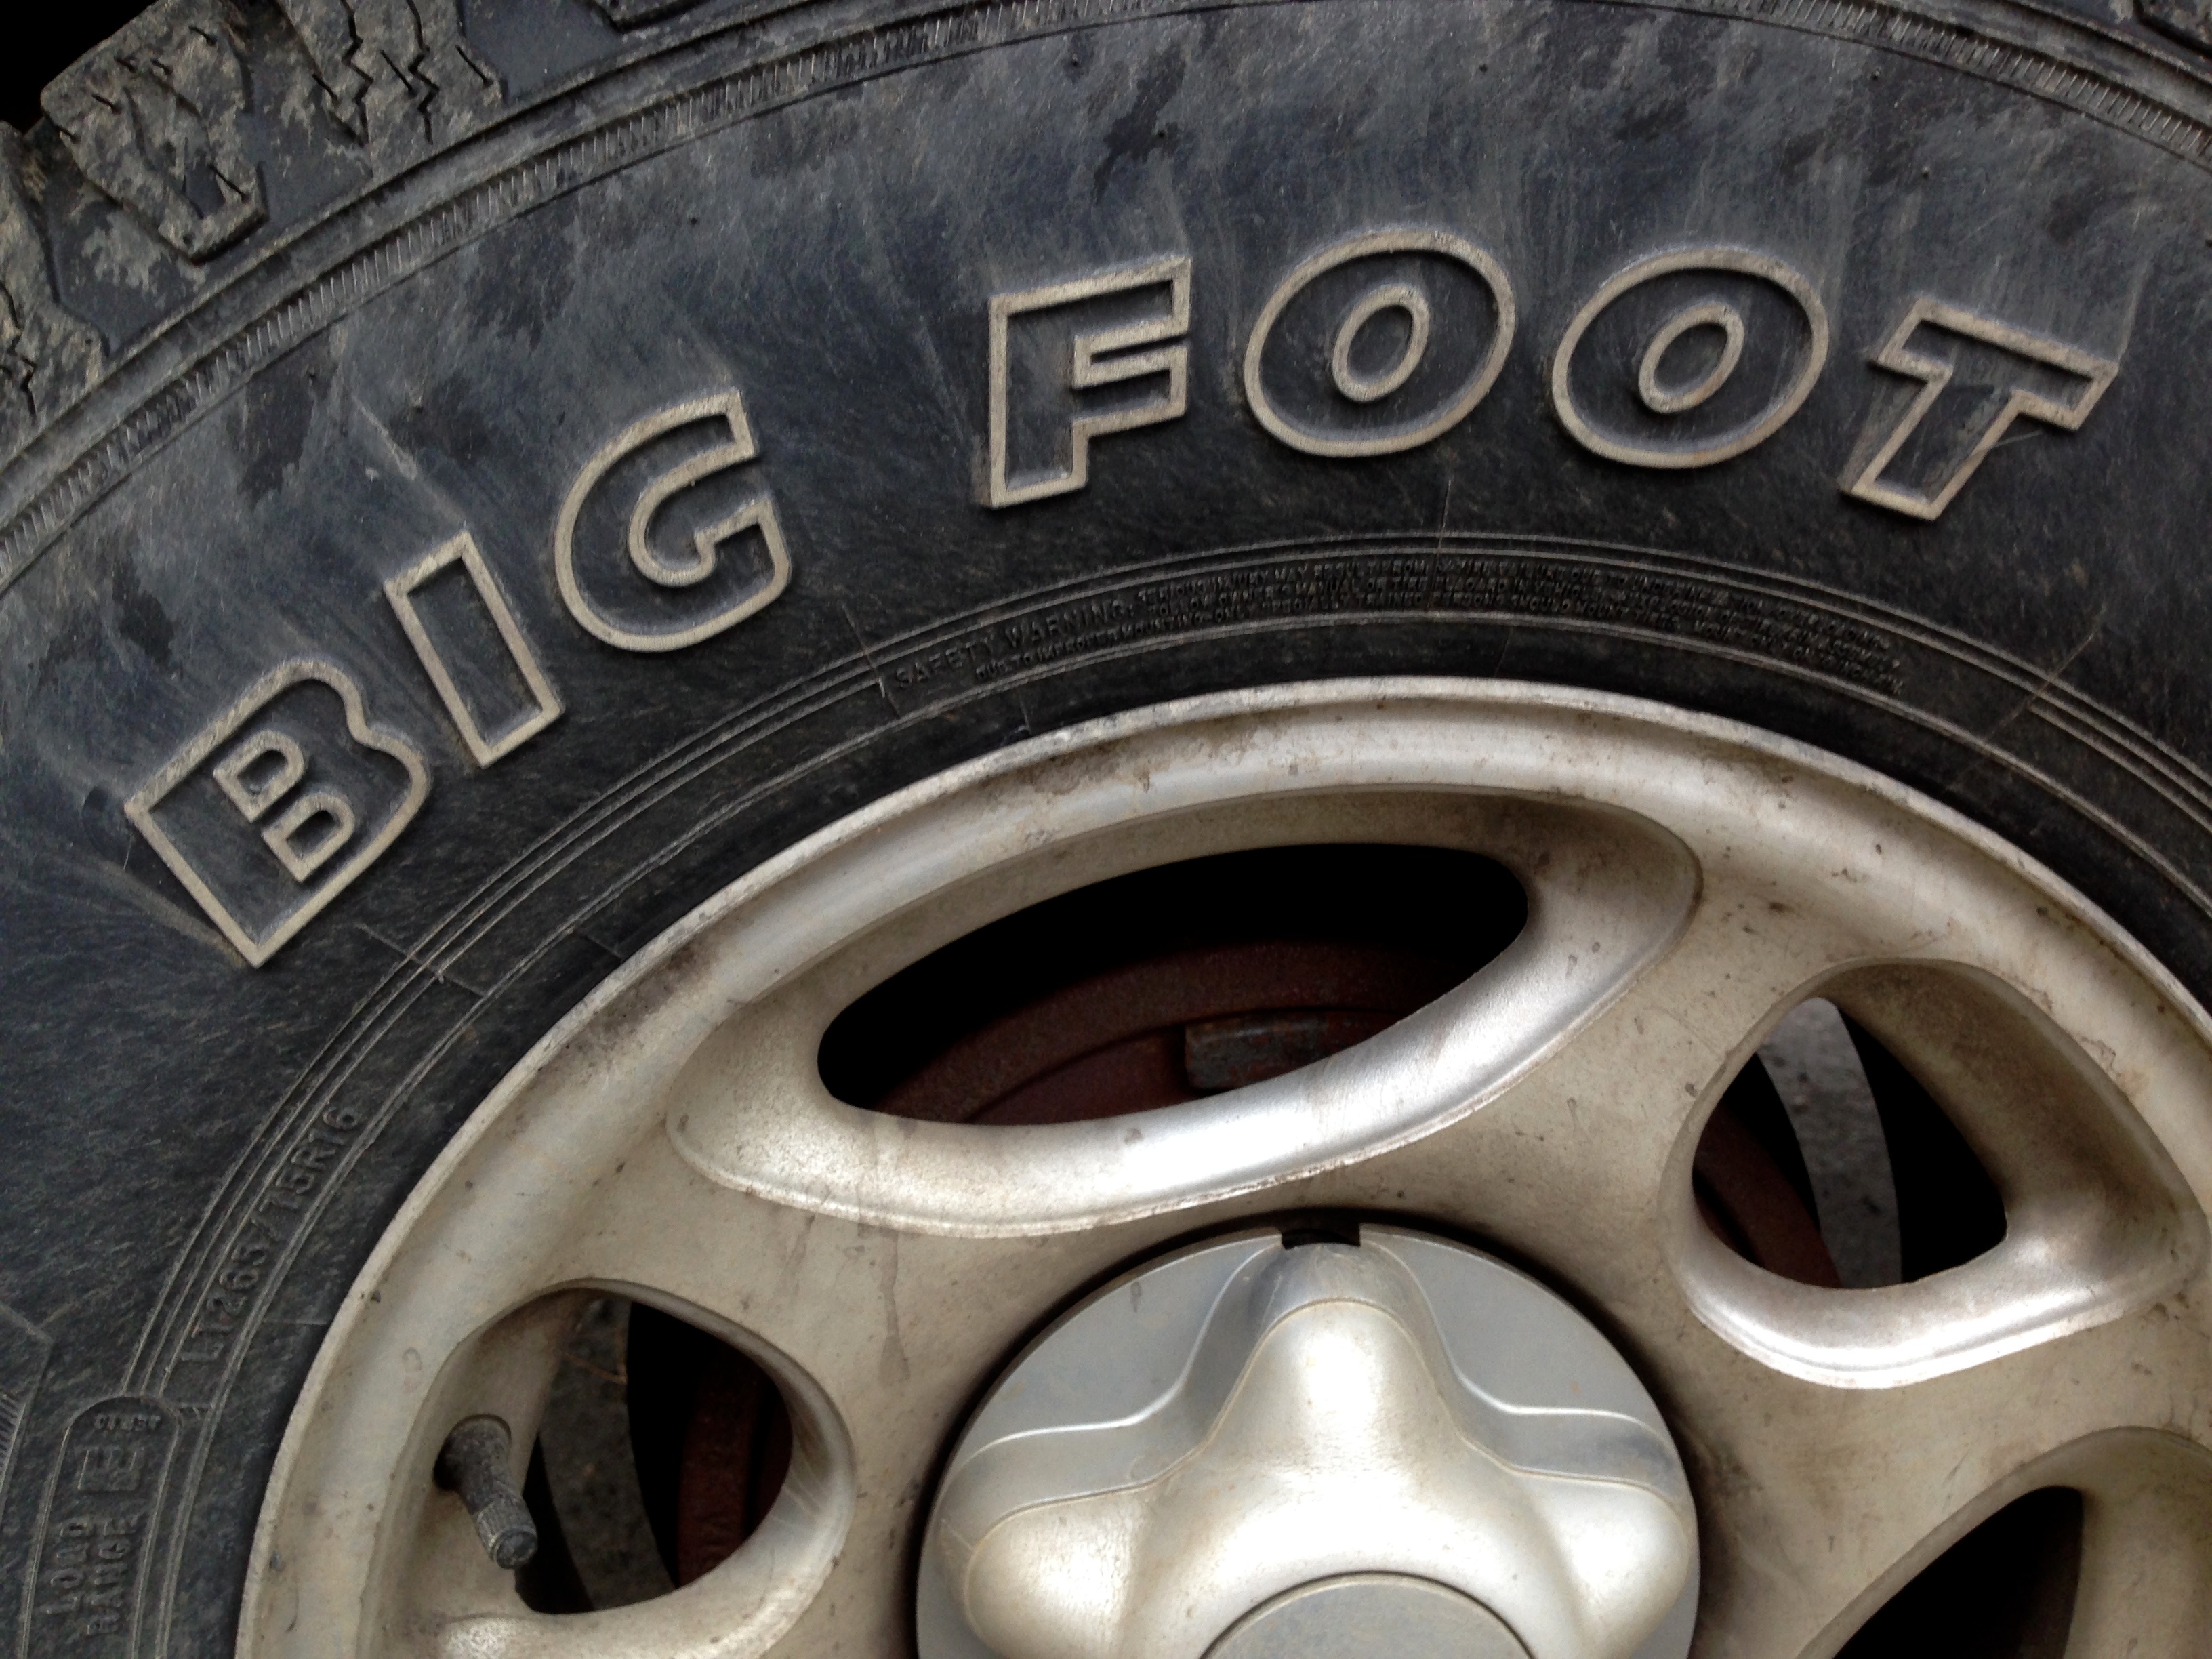
wheel, spoke, steering wheel, tire, rim, auto part, automotive exterior, automotive tire